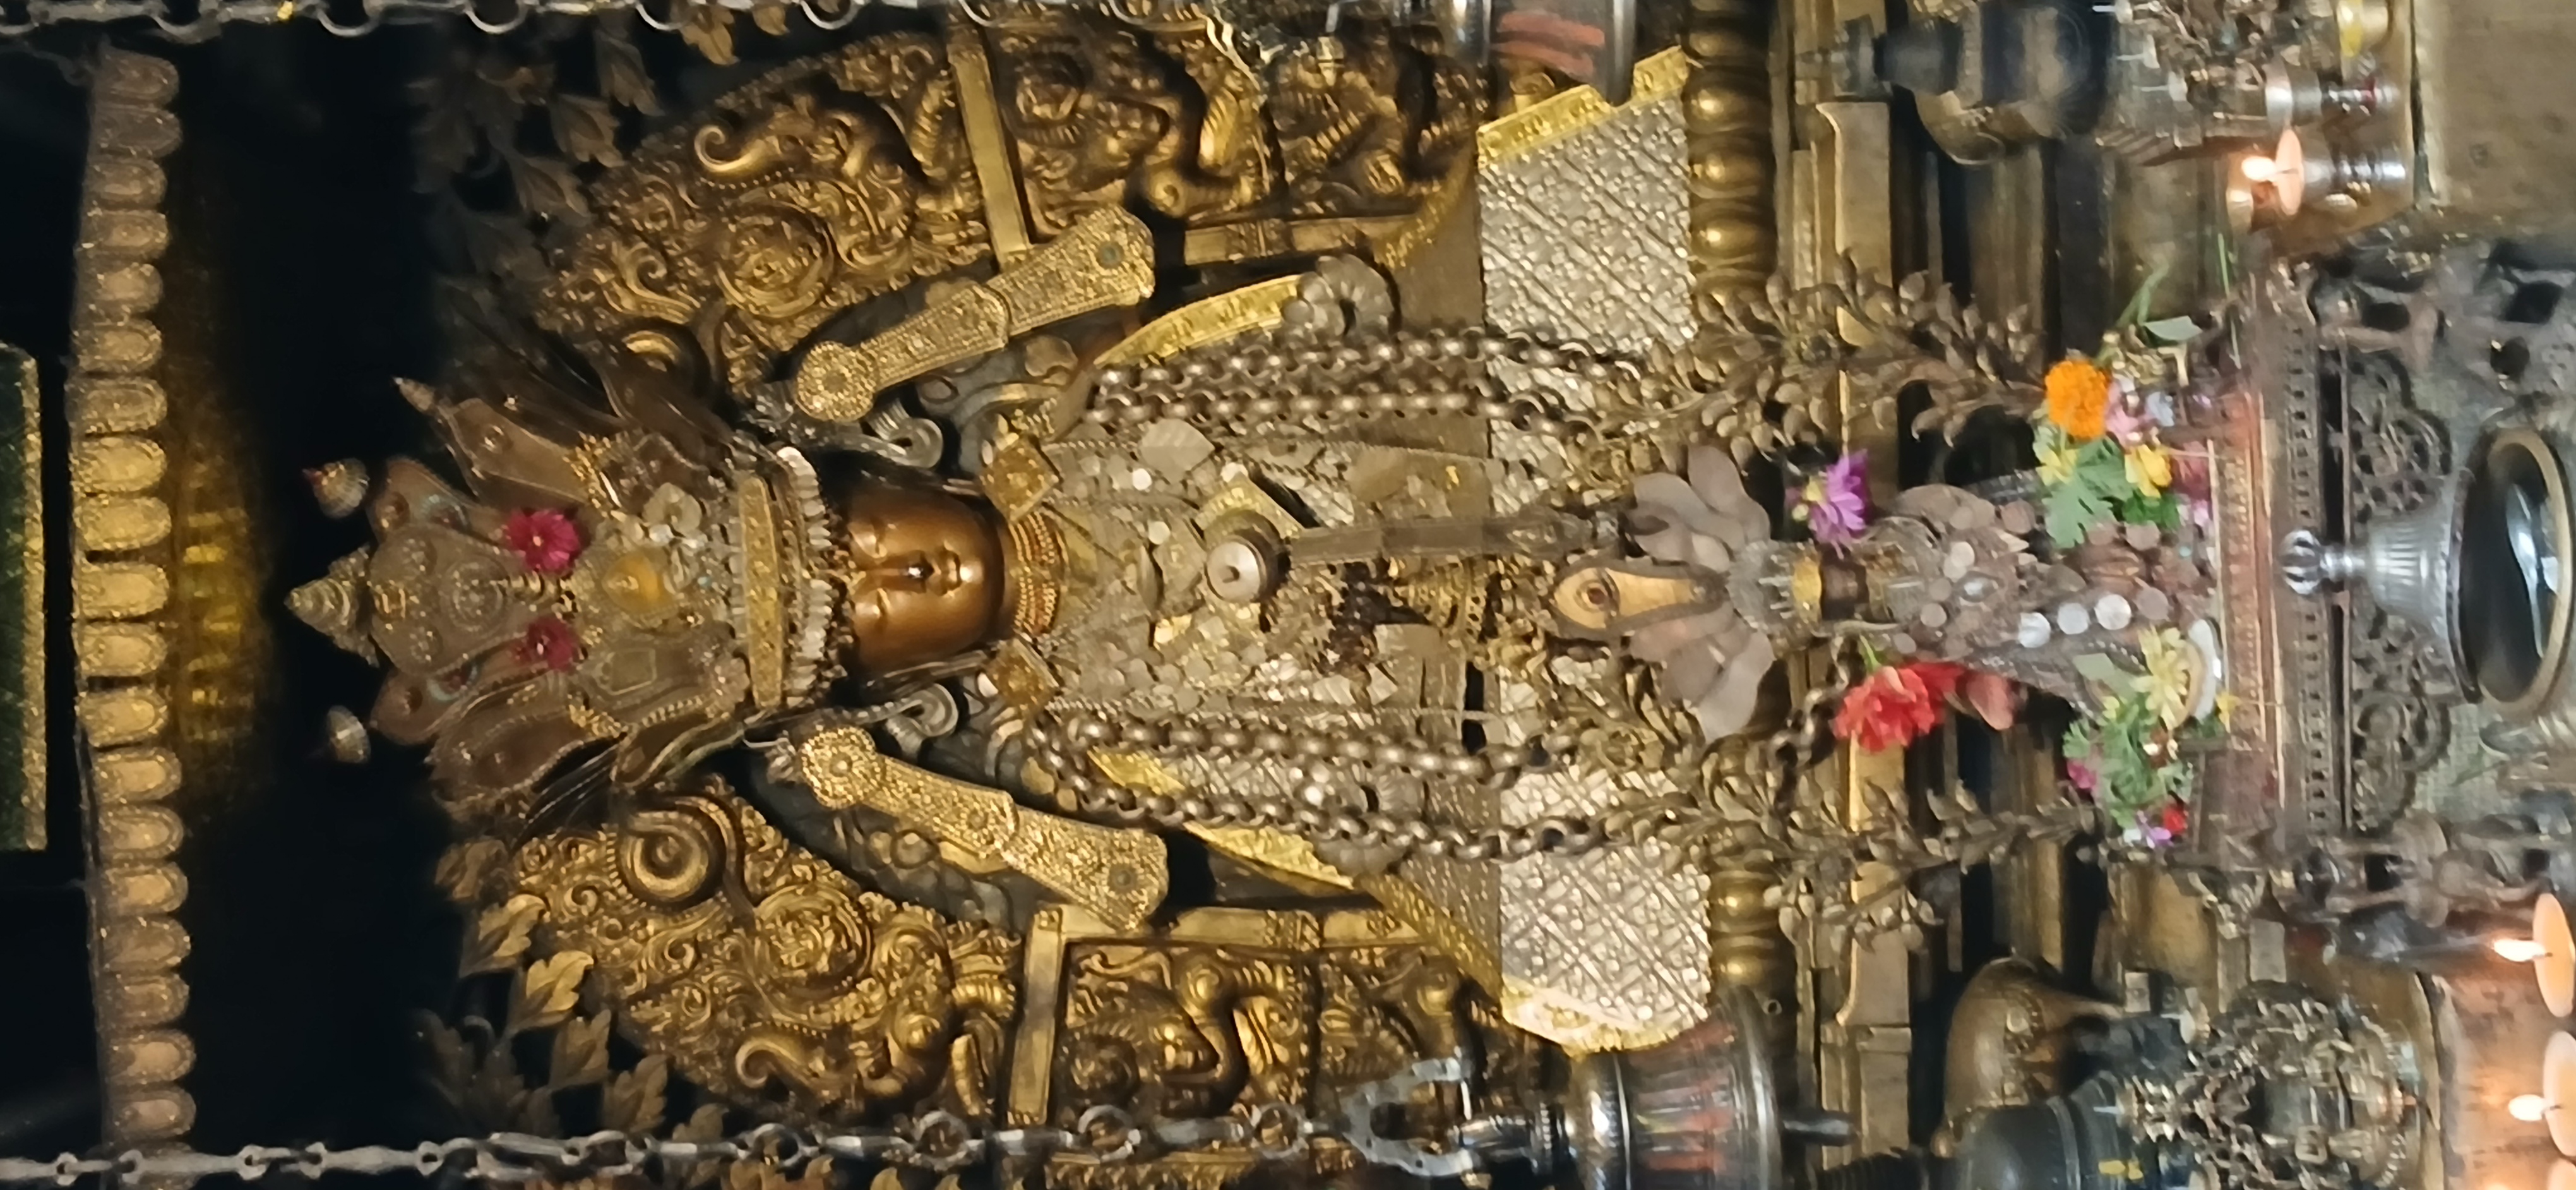
Heritage site: Hiranya_Varna_Mahavihar_Golden_Temple